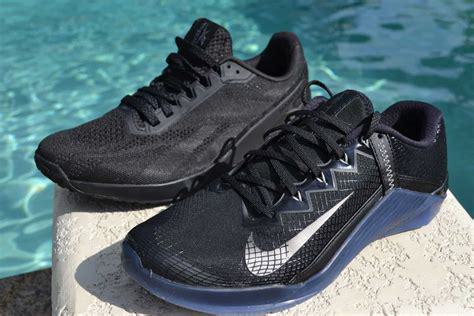
Brand: Nike
Model: Metcon 6